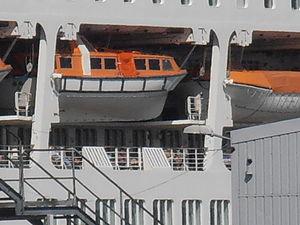
L’Oriana est un navire de croisière construit en 1993 par les chantiers navals Jos. L. Meyer de Papenbourg pour la compagnie britannique P&O Cruises, dont il est le premier navire construit spécifiquement pour la croisière et devient, au moment de sa mise en service, le plus gros navire construit en Allemagne depuis 1914. Mis en service en avril 1995, il fait l’objet d’une importante rénovation à l’hiver 2006, puis voit sa livrée modifiée en 2014 suite au changement d’identité visuelle de la compagnie.